Song Jiang

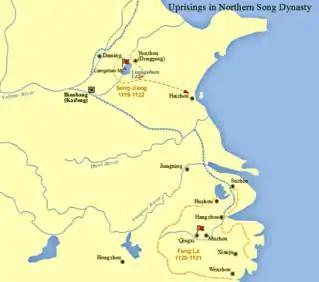
Map of Song Jiang's uprising.

Song Jiang was a Chinese historical figure who led an armed rebellion against the ruling Song Dynasty in the early 12th century. His band marauded over a region straddling the present-day Chinese provinces of Shandong and Henan. They eventually surrendered to the Imperial Court. The historical Song Jiang was turned into a fictional character in "Water Margin," which became one of the four famous Classic Chinese Novels. He is the central figure in the book, leading the 108 Heroes who gather as bandits in Shandong's Liangshan Marsh.